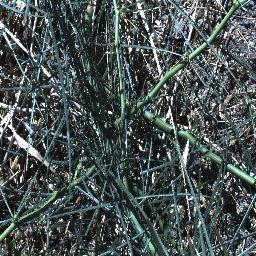
Label: parkinsonia